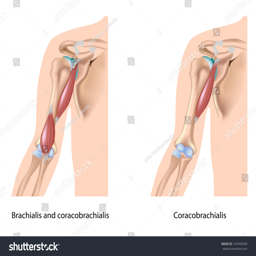
deep muscles of the arm , unlabeled